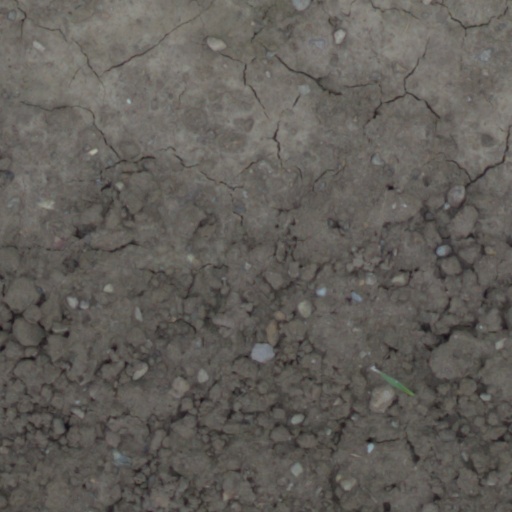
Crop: wheat